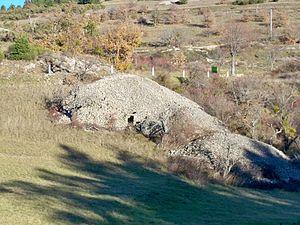
Clapas à Aurel (Vaucluse)
Aurel est une commune française située dans le département de Vaucluse en région Provence-Alpes-Côte d'Azur.